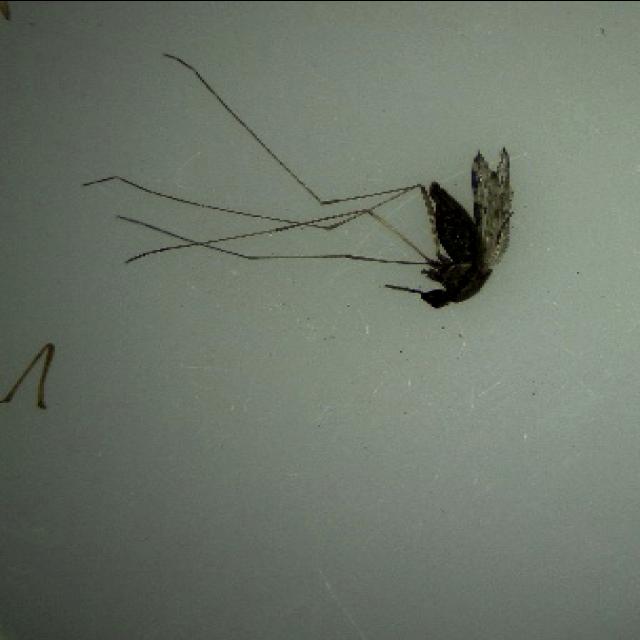
Species: anopheles_sinensis